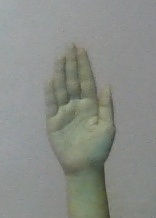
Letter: seen